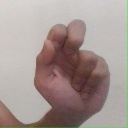
अक्षर: ढ